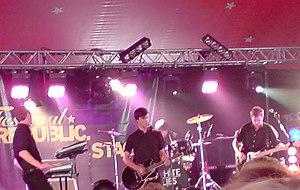
White Lies est un groupe de post-punk britannique, originaire d'Ealing, dans l'Ouest de Londres, en Angleterre. À l'origine connu sous le nom de Fear of Flying, le groupe est alors composé de Harry McVeigh au chant et à la guitare, Charles Cave à la basse et aux chœurs, et Jack Lawrence-Brown à la batterie. Deux autres membres, Tommy Bowen et Robert Lee, intègrent la formation lors des différentes représentations scéniques.